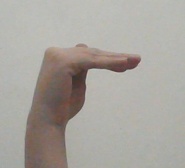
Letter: khaa